Jernbanebroen over Limfjorden

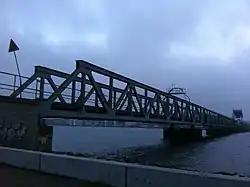
The railway bridge across the Limfjord in 2011

The Limfjord Railway Bridge is a railway bridge carrying the Vendsyssel railway line across the Limfjord, a shallow sound separating the North Jutlandic Island from the rest of the Jutland Peninsula, between Aalborg and Nørresundby in North Jutland, Denmark.